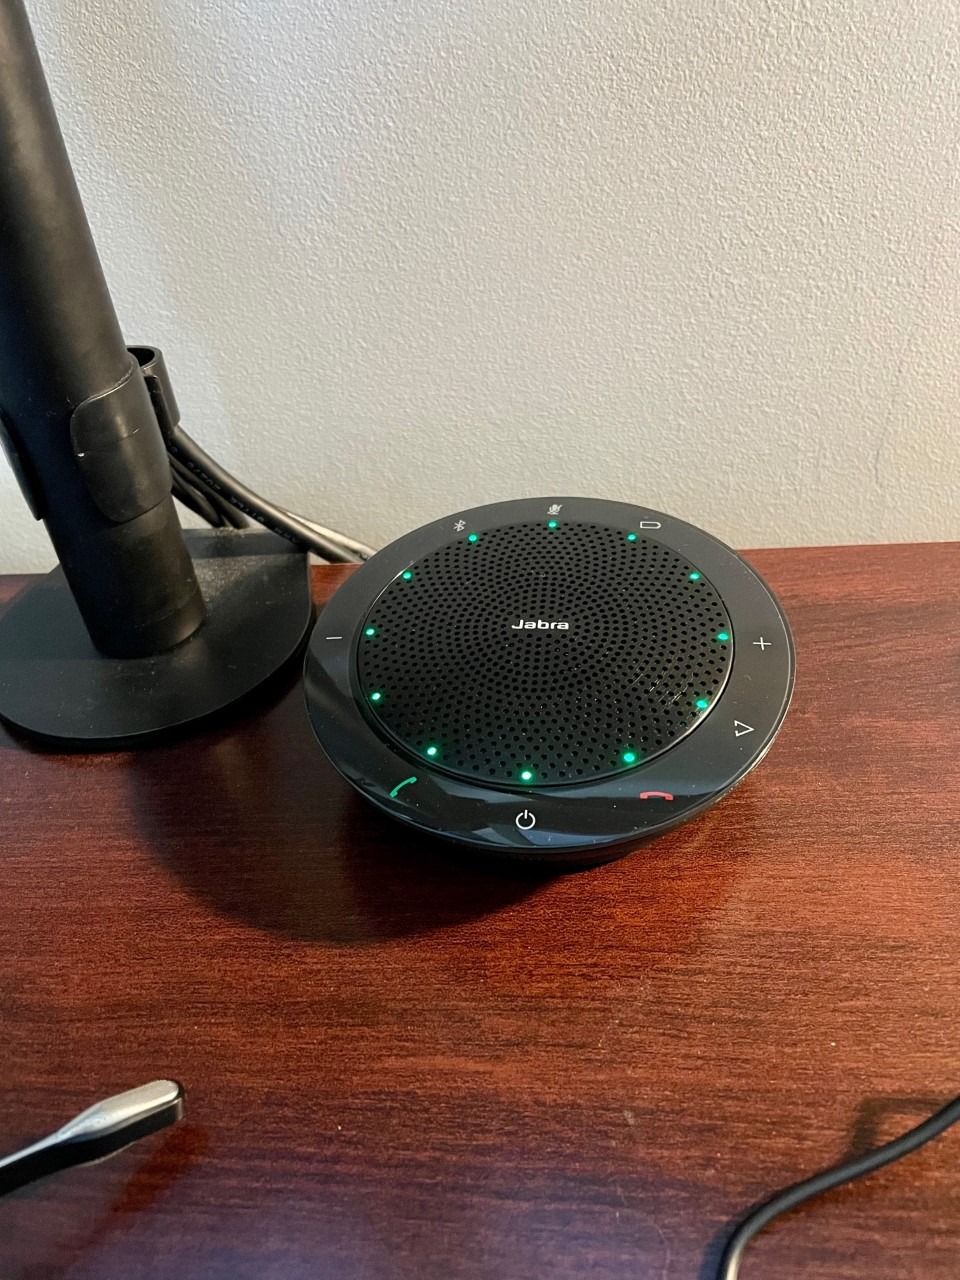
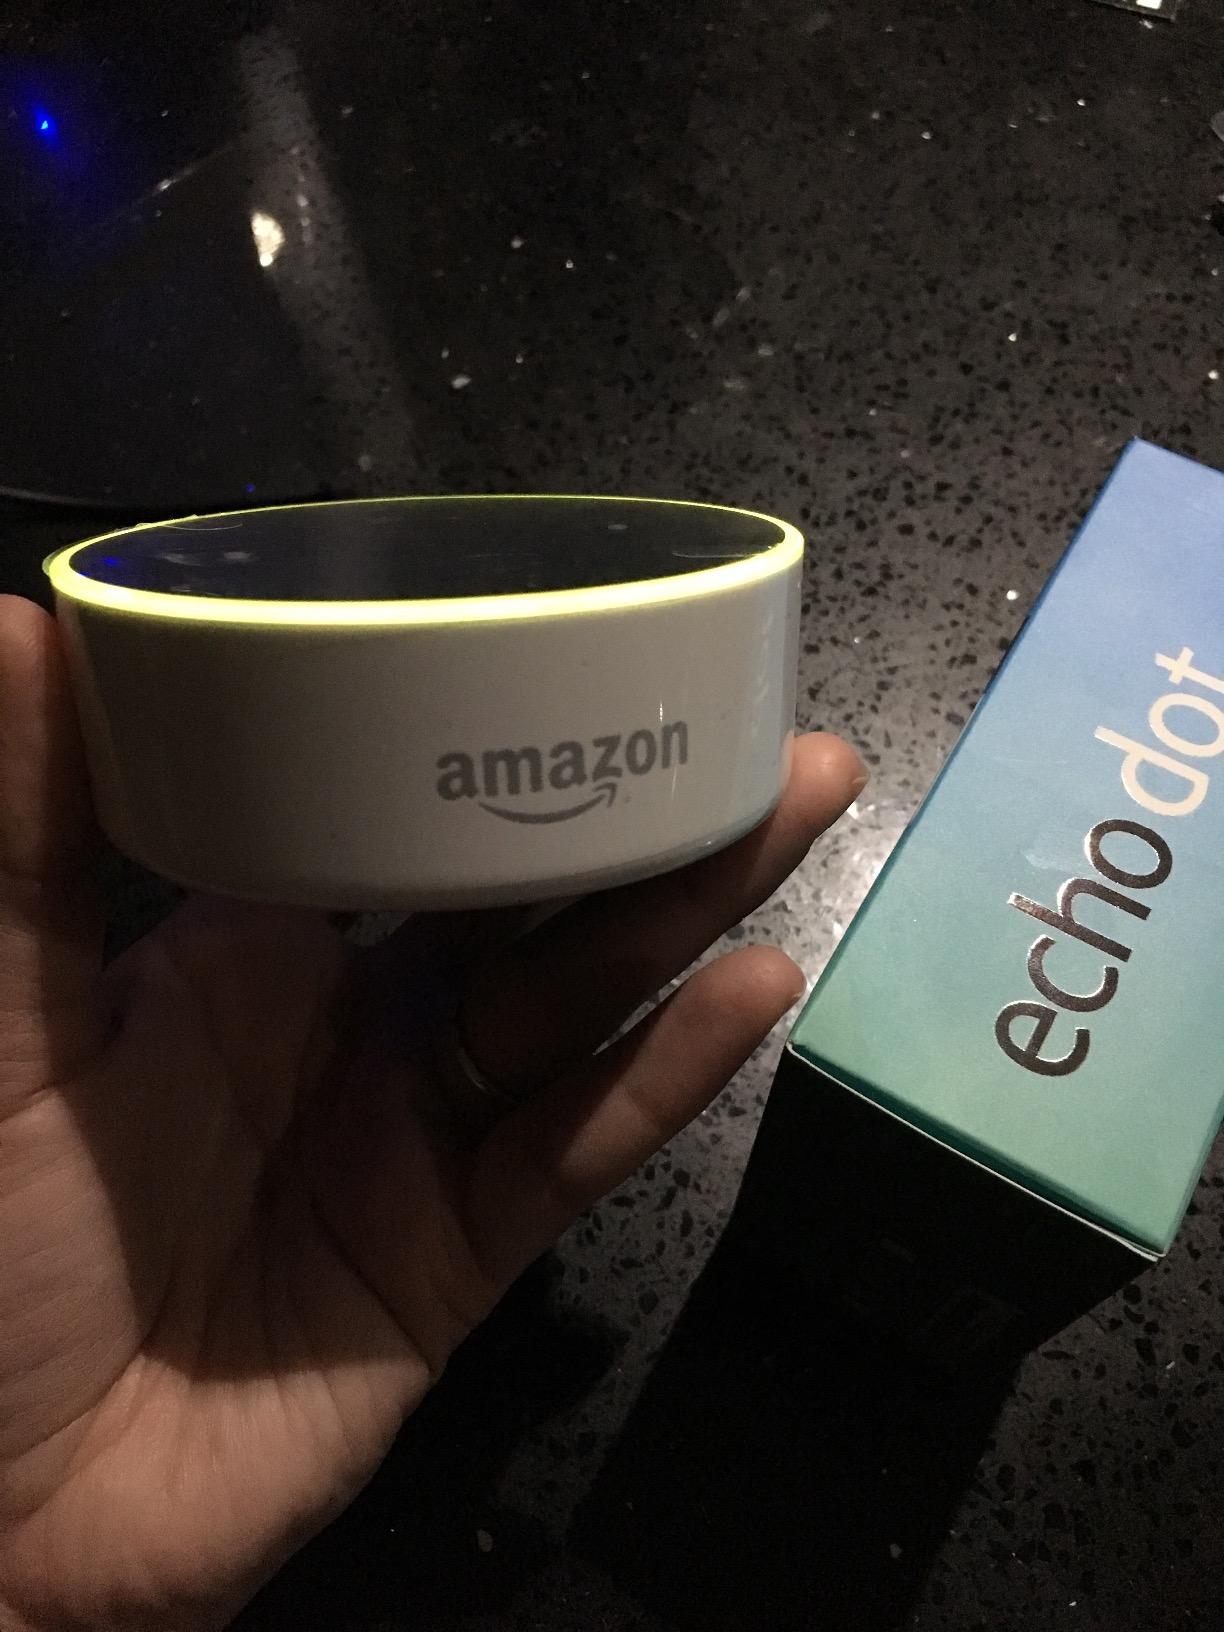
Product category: speaker
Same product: no